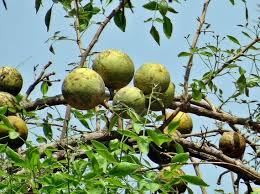
Label: others